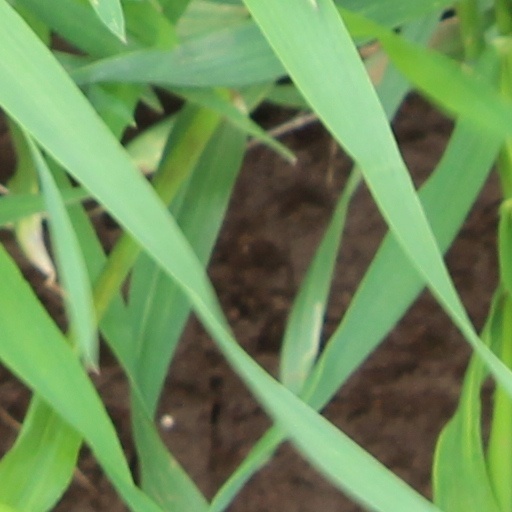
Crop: wheat